Robert S. Johnson

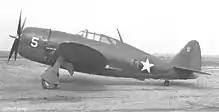
P-47B Thunderbolt

On February 27, 1942, Johnson began Basic Flying Training at Randolph Field, Texas. As with the other phases of flying training, the 9-week course of instruction included ground school, military training, and intensive flying practice, this time in the North American BT-9. He received 70 hours of instrument, formation, and night flying in March and April 1942. At the conclusion of basic, at the recommendation of his instructors, Johnson requested multi-engine school for his advanced training course.